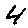
Label: 4